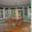
Label: table